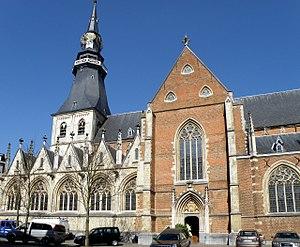
Hasselt (prov. de Limbourg, Belgique). Cathédrale Saint-Quentin (en néerl. Sint-Quintinuskathedraal), flanc sud.
Cette page regroupe l’ensemble du patrimoine immobilier de la ville belge de Hasselt.